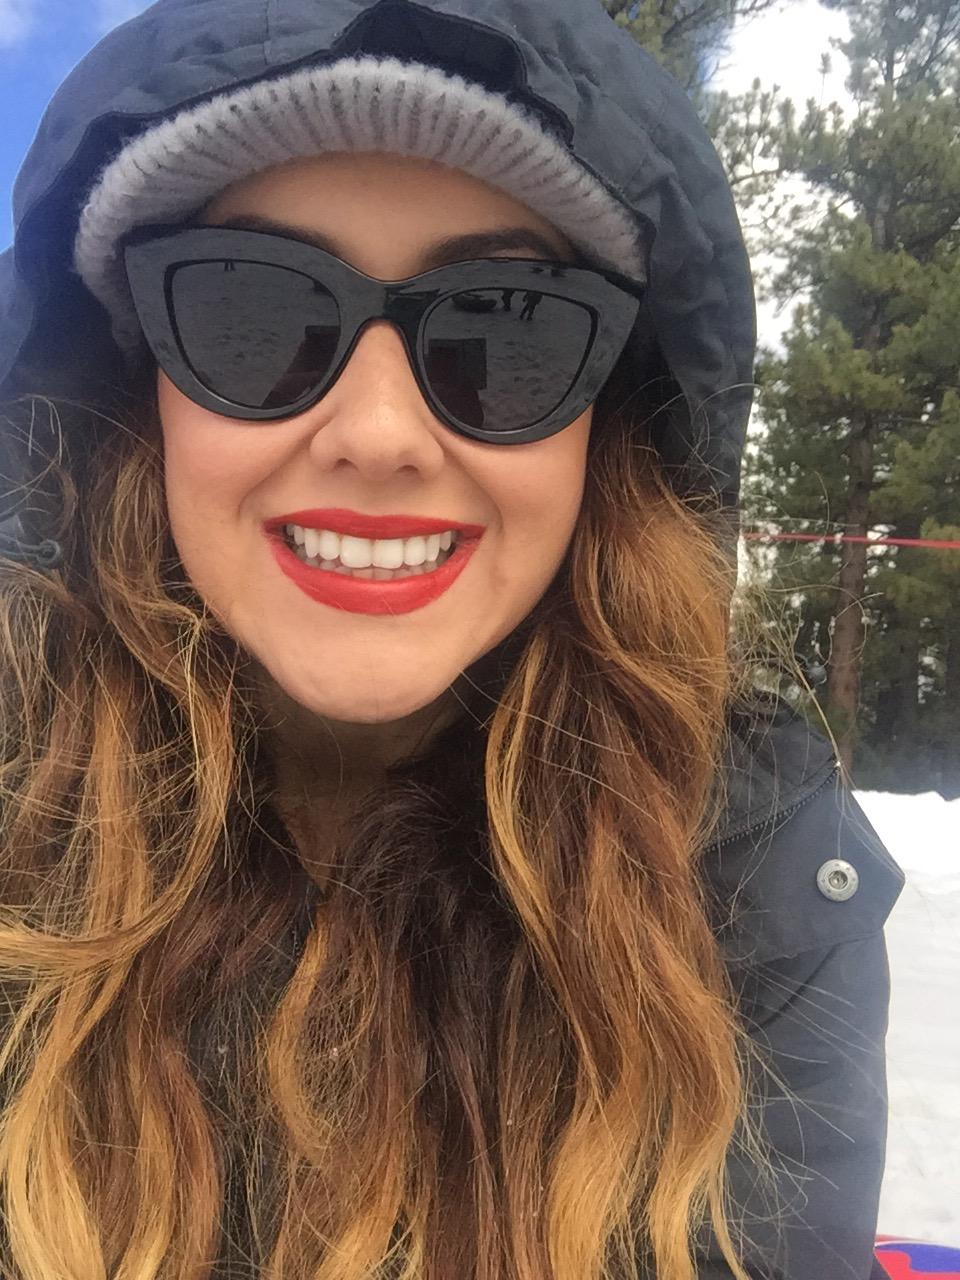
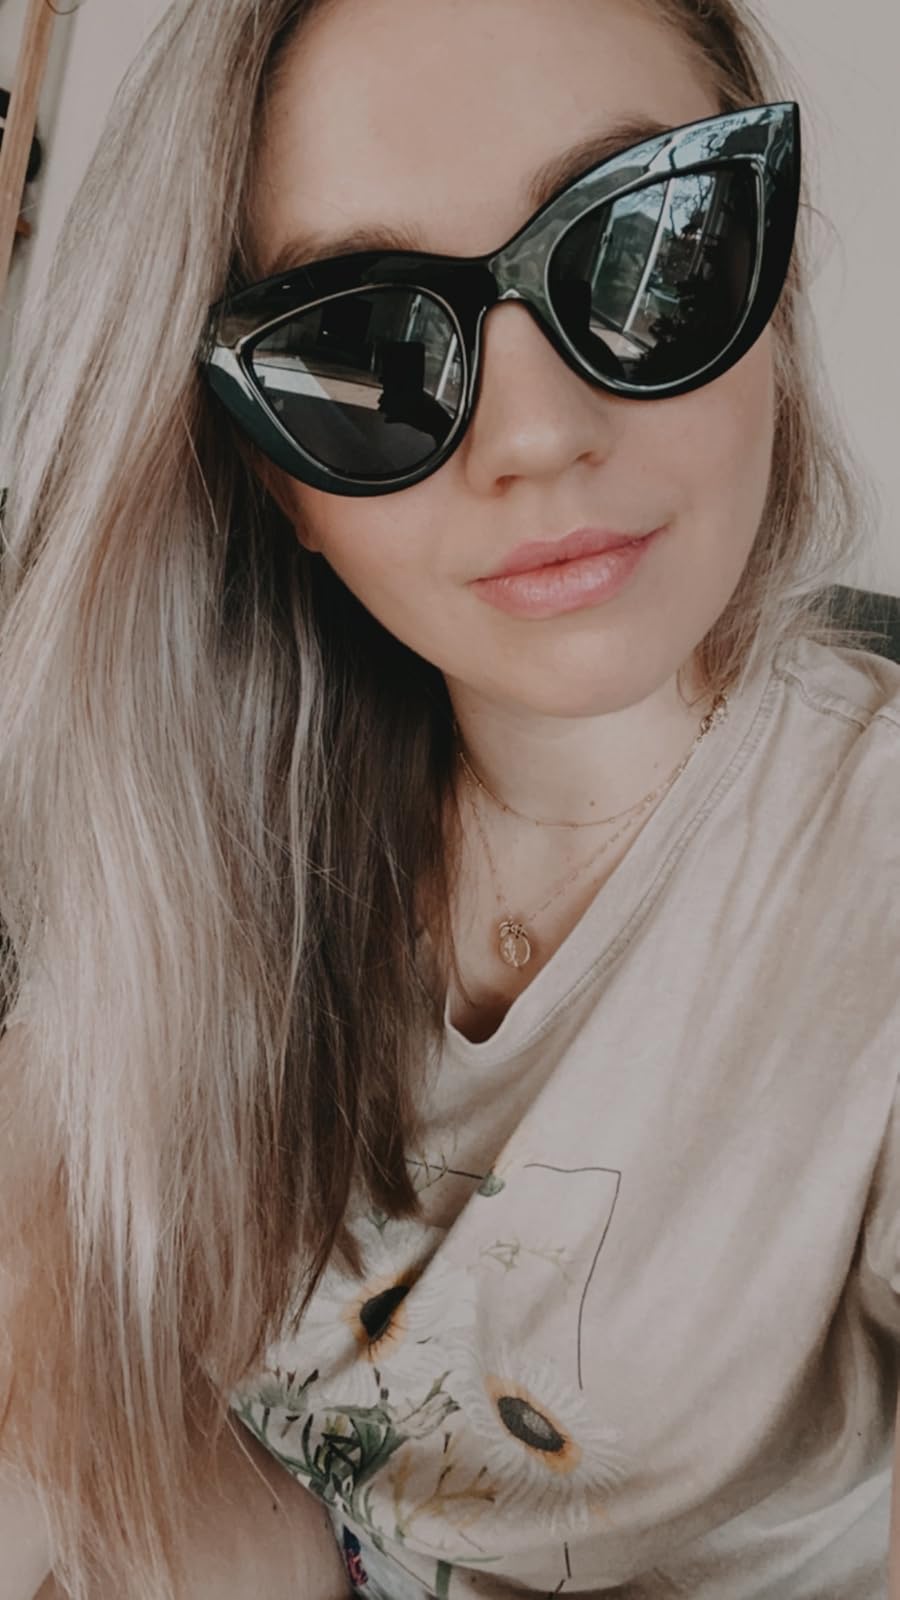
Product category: accessories_sunglasses
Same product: yes